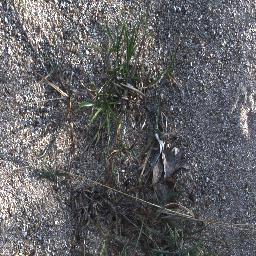
Label: negative